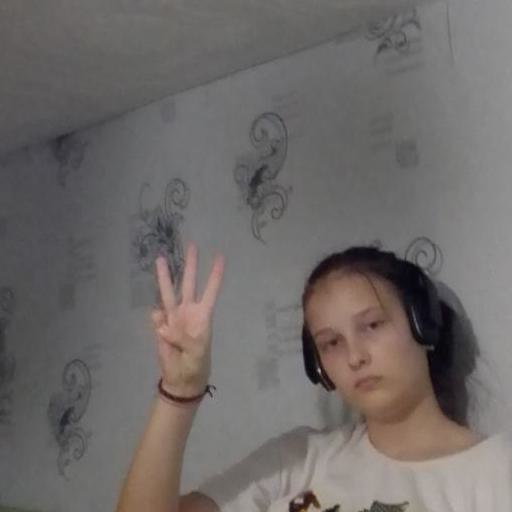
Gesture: three